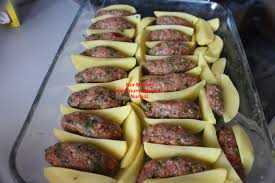
Yemek: izmir_kofte